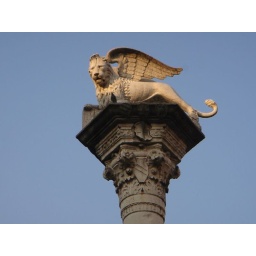
I27 winged lion on a column in Vicenza